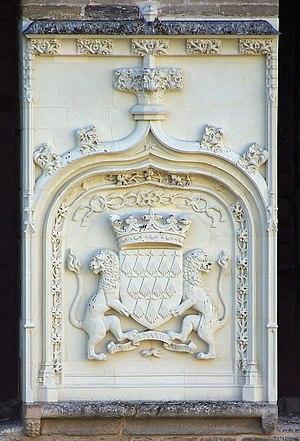
Armoiries et devise des Ducs de Bretagne sur le mur nord de leur château à Nantes.
Le château des ducs de Bretagne est un château défensif et de plaisance situé à Nantes, dans le département de la Loire-Atlantique en France. Classé monument historique depuis 1840, il a principalement été construit au XVᵉ siècle mais il comprend aussi des éléments datant du XIVᵉ au XVIIIᵉ siècle.